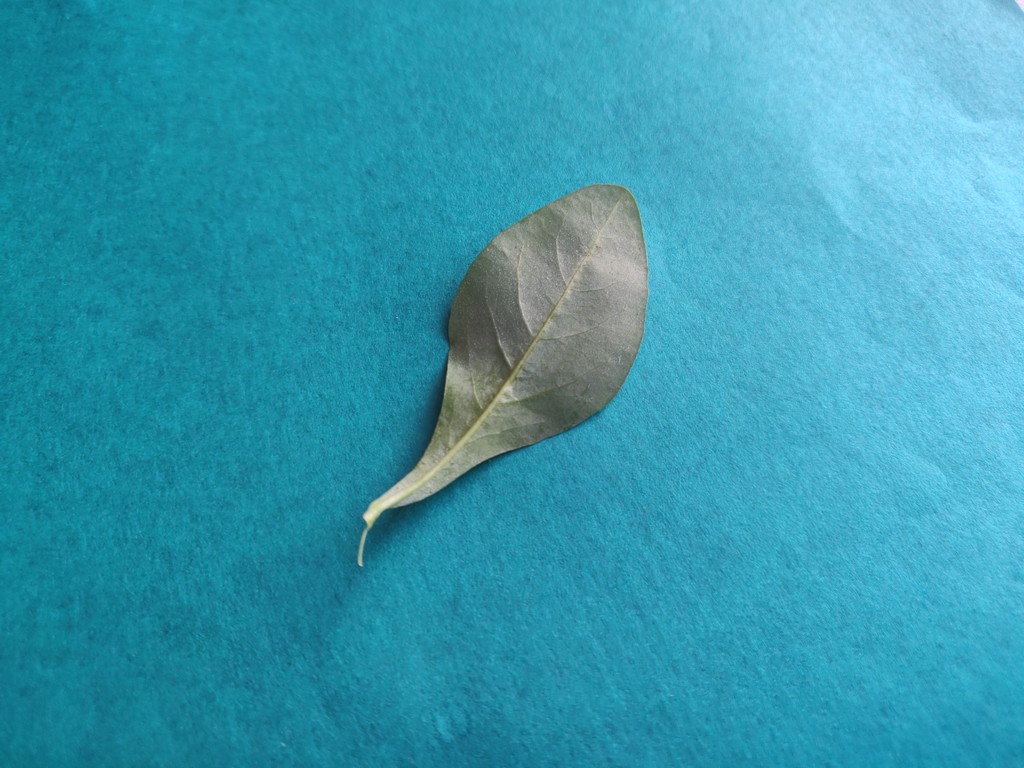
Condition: Healthy
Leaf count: single
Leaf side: back